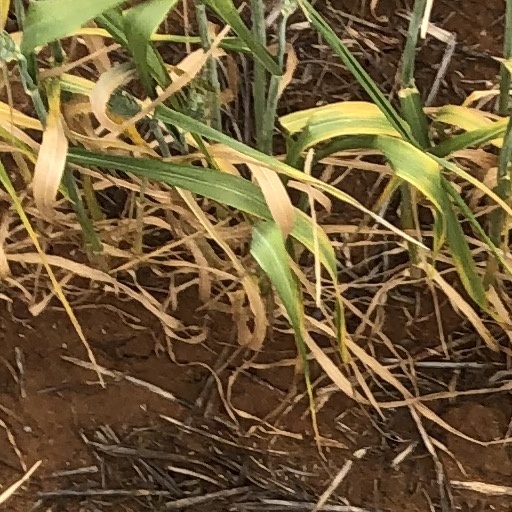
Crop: wheat